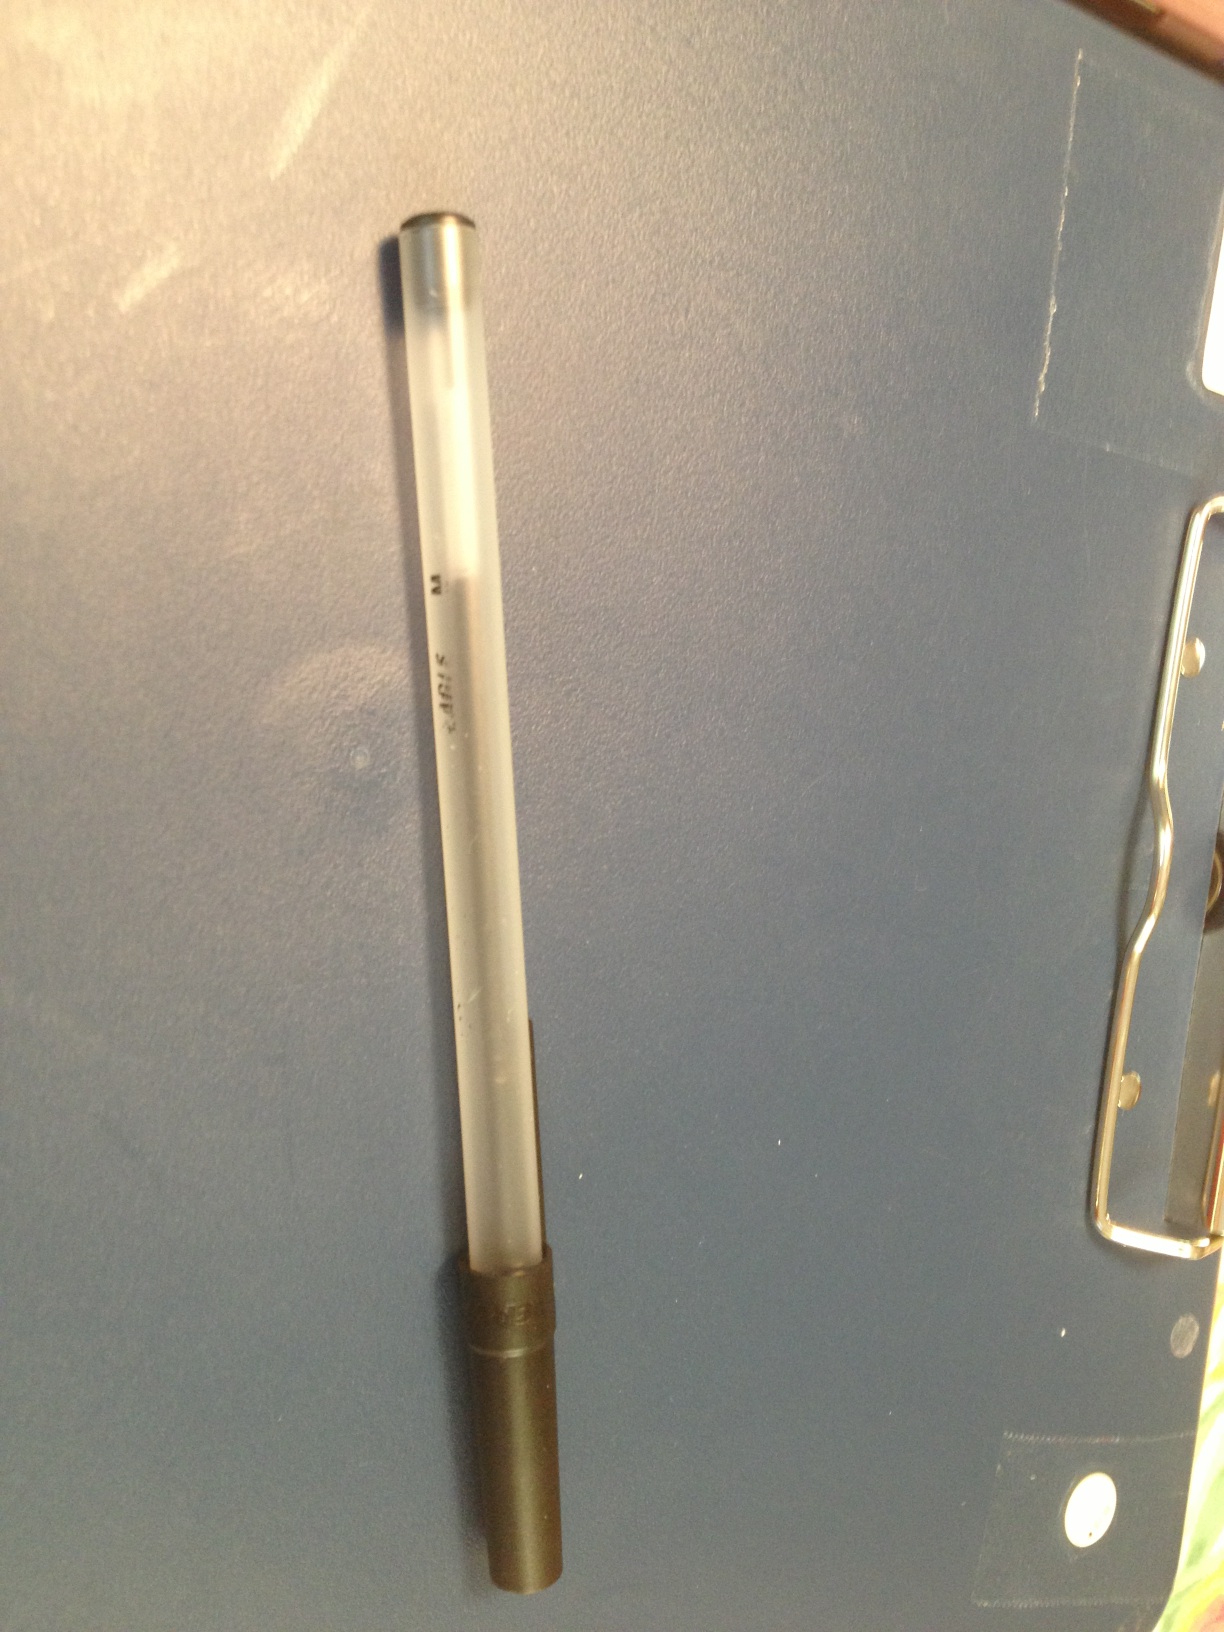Question: What is this?
Answer: pen